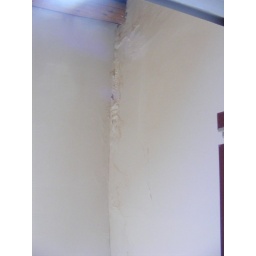
The dining rm building has three areas of water damage...this one is in the back office